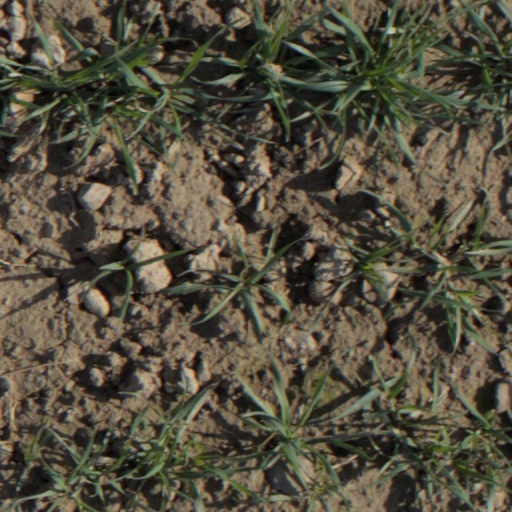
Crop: wheat